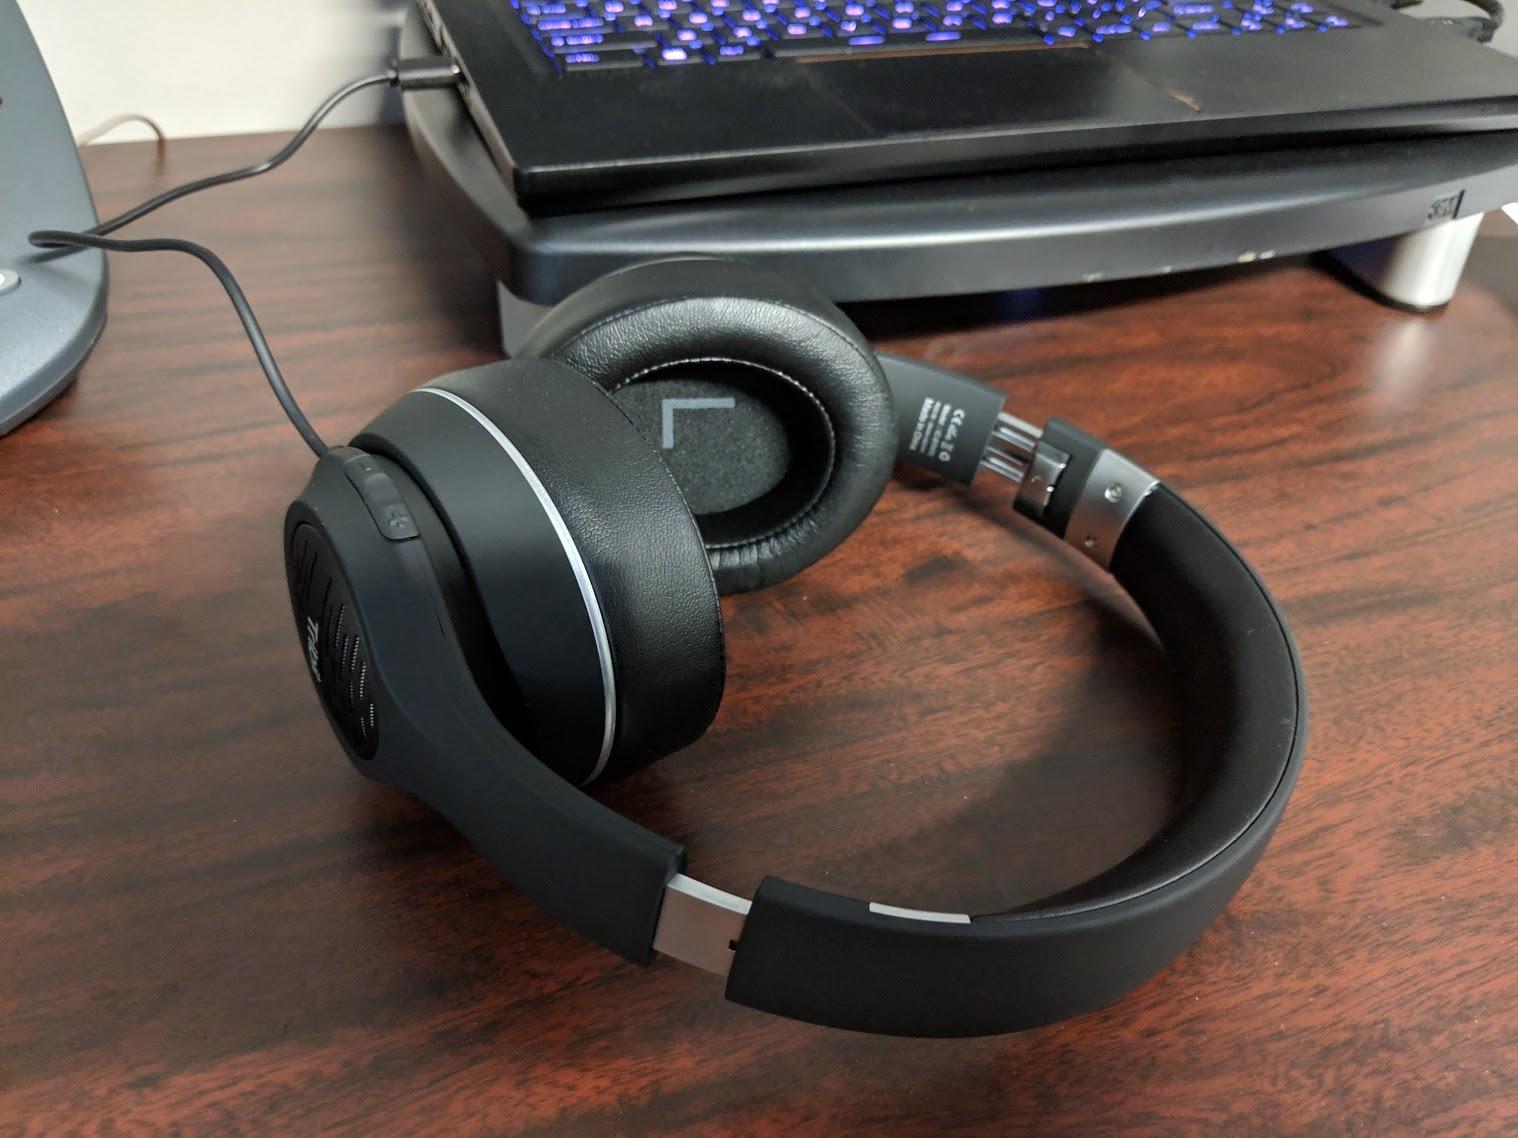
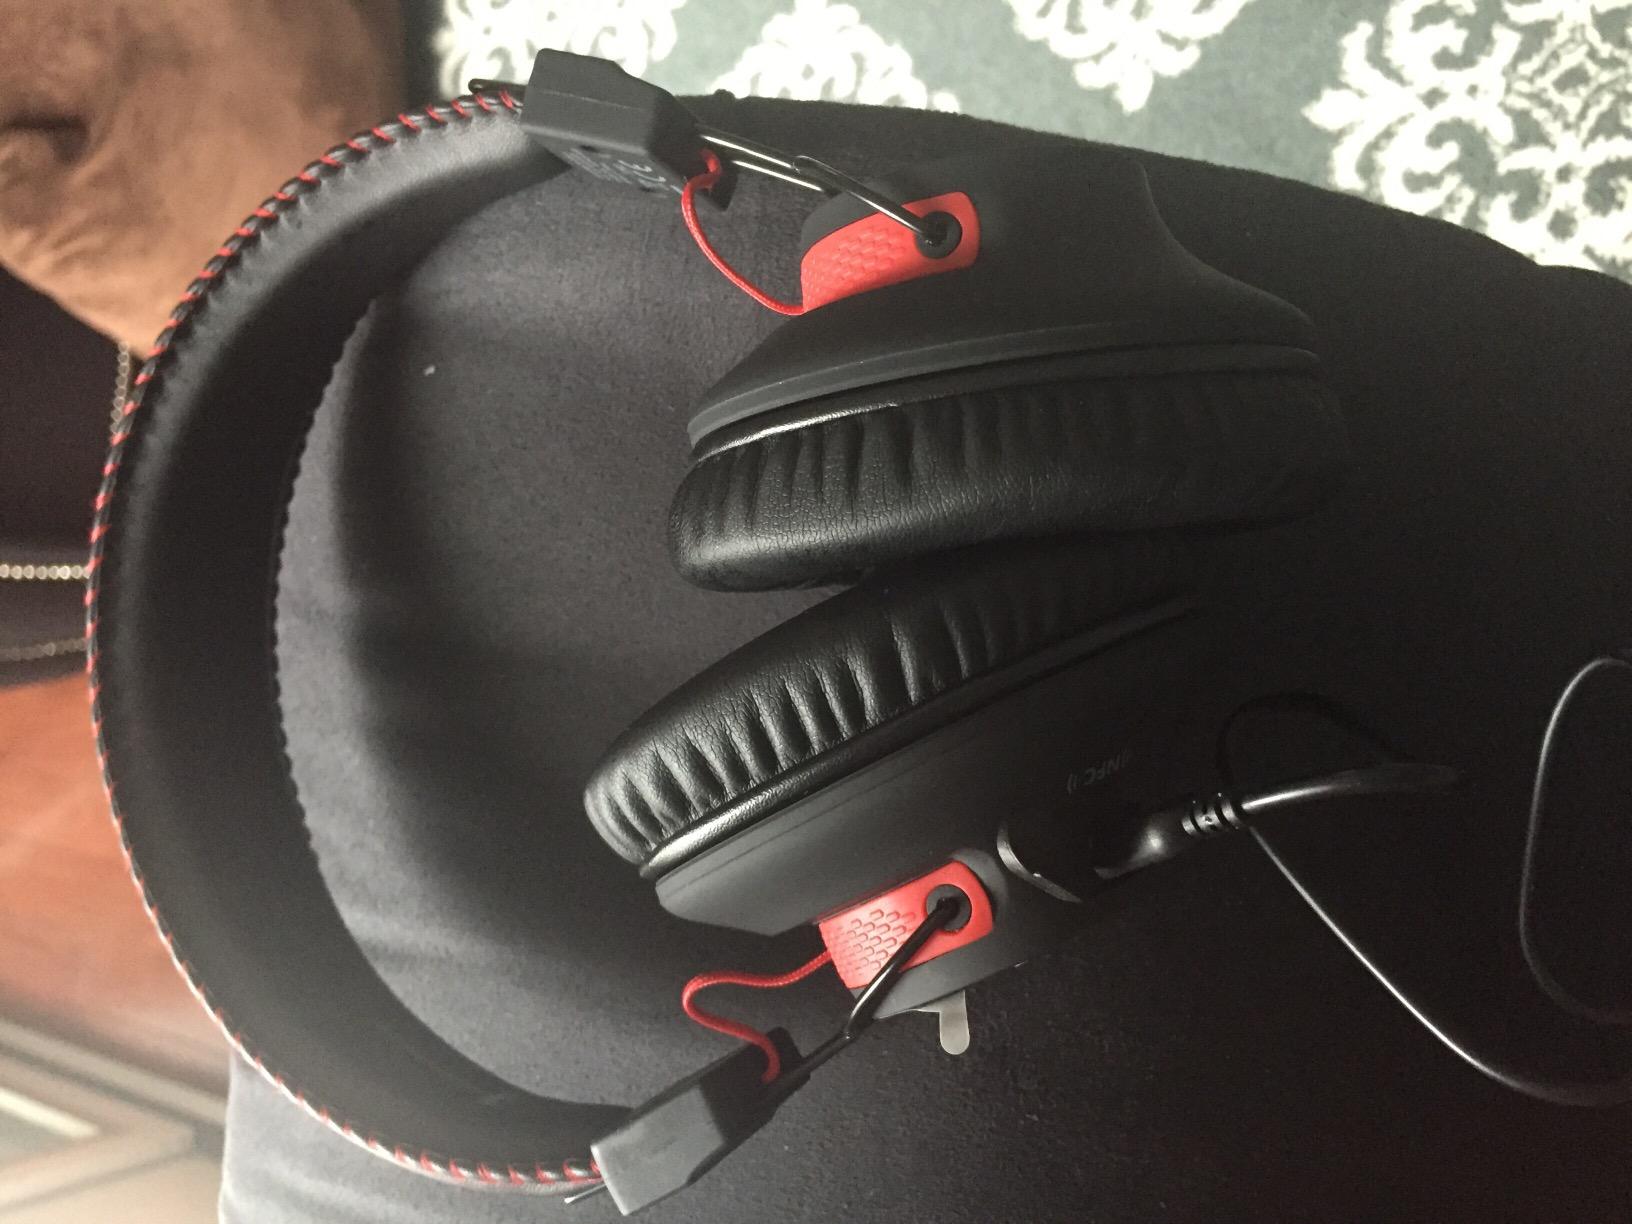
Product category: headphones
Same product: no